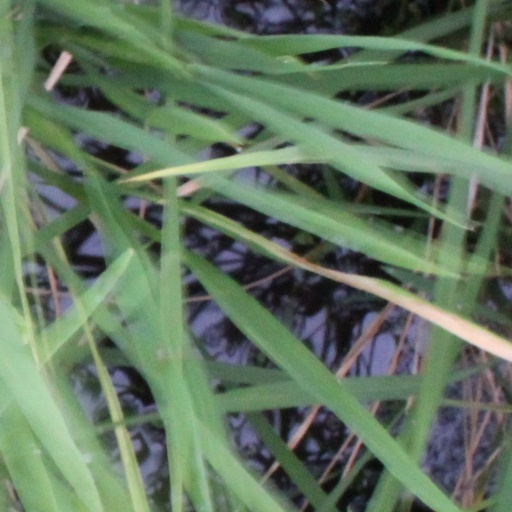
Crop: rice